Twelfth Baptist Church

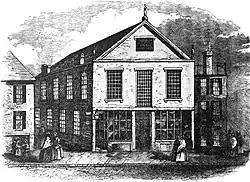
"Church of the Fugitive Slaves in Boston," from "Anthony Burns: A History" by Charles E. Stevens, 1856.

The Twelfth Baptist Church is a historic church in the Roxbury neighborhood of Boston, Massachusetts. Established in 1840, it is the oldest direct descendant of the First Independent Baptist Church in Beacon Hill. Notable members have included abolitionists such as Lewis Hayden and Rev. Leonard Grimes, the historian George Washington Williams, the artist Edward Mitchell Bannister, abolitionist and entrepreneur Christiana Carteaux, pioneering educator Wilhelmina Crosson, and civil rights movement leader Dr. Martin Luther King Jr.